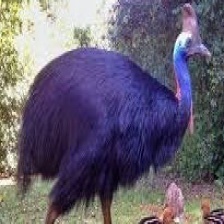
Species: CASSOWARY
Scientific name: CASUARIUS